Siege of Jadotville

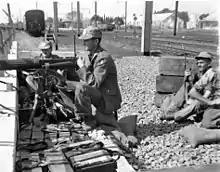
Irish ONUC troops in the Congo in 1960 (a year prior to the siege)

The 500 Irish and Swedish UN troops based in Kamina, together with Indian army Gurkhas (seemingly 3rd Battalion, 1 Gorkha Rifles), made several attempts to relieve the besieged Irish soldiers. The supporting force of mercenaries (many of them French, German, Belgian and South African; almost all veterans of the Algerian War) beat back these efforts. They had been brought in by Moïse Tshombe, Katanga's premier, whose secessionist government had been supported by Belgium.